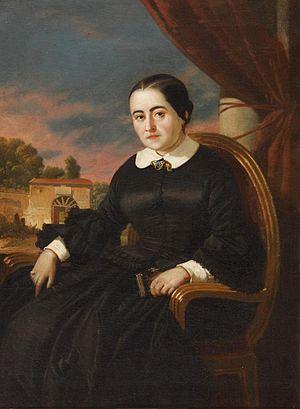
Valeriano Domínguez Bécquer est un peintre espagnol. On le rattache généralement au courant de la peinture romantique espagnole.
Cecilia Francisca Josefa Böhl de Faber, née à Morges le 24 décembre 1796 et morte à Séville le 7 avril 1877, connue sous le nom de plume de Fernán Caballero, est une femme de lettres espagnole.